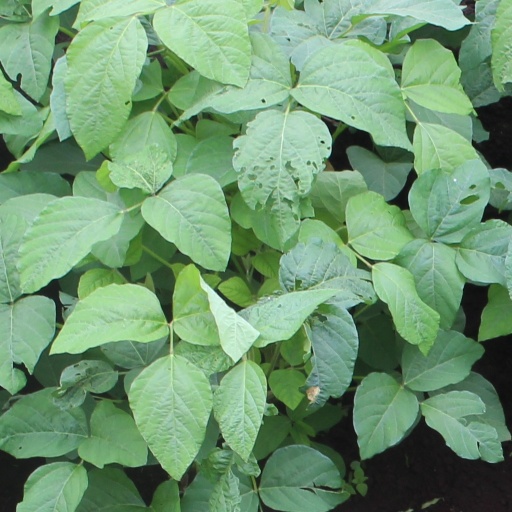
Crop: soybean